Hart of Dixie season 1

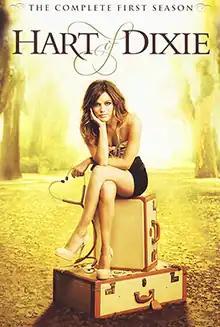
DVD cover

The first season of "Hart of Dixie" an American television series, originally aired in the United States on The CW from September 26, 2011, through May 14, 2012. The season was produced by CBS Television Studios. The pilot, which was announced in February 2011, it was ordered to series in May 2011. On October 12, 2011, The CW picked up "Hart of Dixie" for a full season which will consist of 22 episodes. On May 11, 2012, The CW renewed the show for a second season.